Kirrak Party

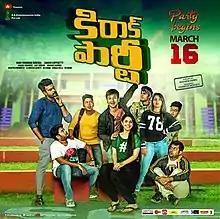
Theatrical release poster

Kirrak Party is a 2018 Indian Telugu-language campus romantic comedy film directed by Sharan Koppisetty and produced by Ramabrahmam Sunkara and Abhishek Agarwal, under AK Entertainments and Abhishek Agarwal Arts. The film is the remake of 2016 Kannada film "Kirik Party" which was directed by Rishab Shetty. The film features Nikhil Siddharth in the lead role along with Simran Pareenja, making her debut and Samyuktha Hegde reprising her role from the Kannada version.